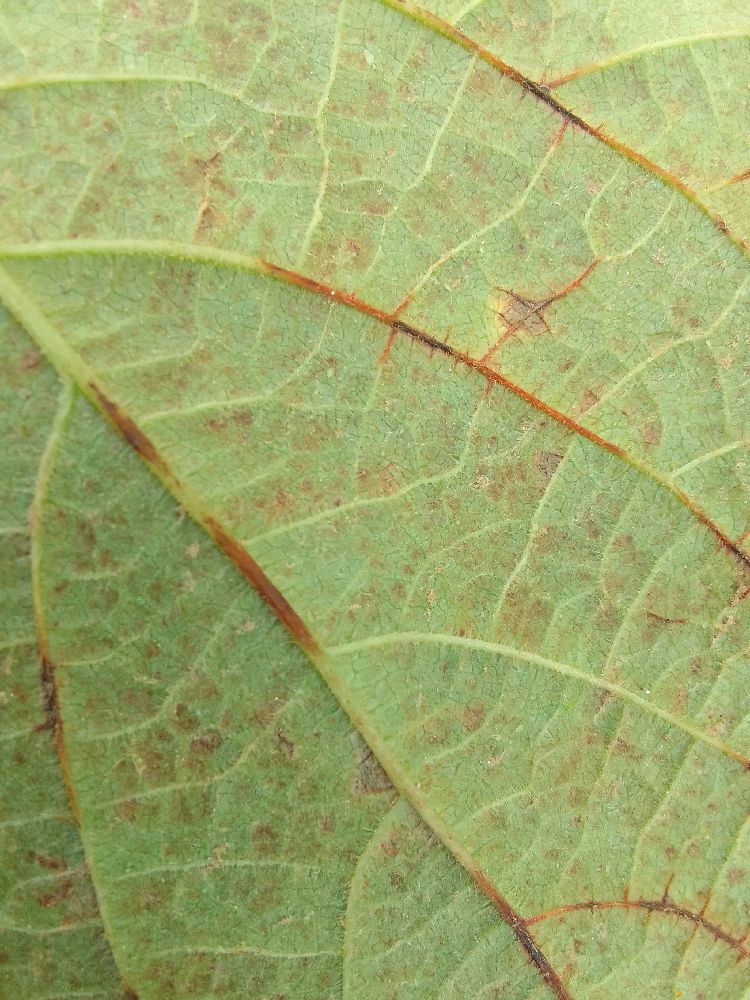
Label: anthracnose